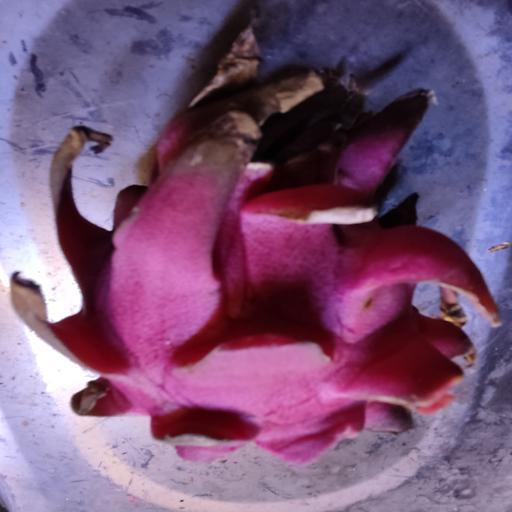
Crop type: Dragon